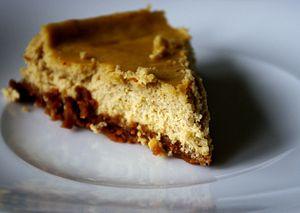
Le cheesecake, ou cheese-cake, gâteau au fromage au Canada francophone, est une variété nord-américaine de gâteau au fromage. C'est un dessert sucré composé d'un mélange de fromage à la crème, d'œufs, de sucre et de parfums de vanille et/ou de citron, sur une croûte de miettes de biscuits. Ses origines peuvent être tracées jusqu'en Grèce antique : dans Les Deipnosophistes, Athénée de Naucratis cite le poète Callimachus comme ayant un livre d'un certain « Aegimius » contenant des recettes de gâteau de fromage.